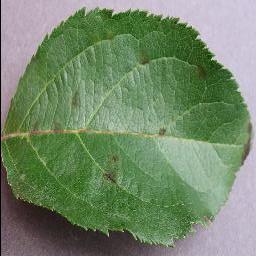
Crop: apple
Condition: scab